Ponckhockie Union Chapel

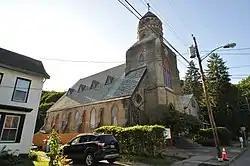

Ponckhockie Union Chapel is a historic chapel at 91 Abruyn Street in Kingston, New York. It was built in 1870, and is a rectangular, Gothic Revival style poured reinforced concrete structure coated in stucco. It is three bays wide and five bays deep, and features a projecting bell tower topped by a truncated spire.